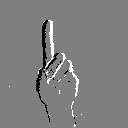
ASL letter: d